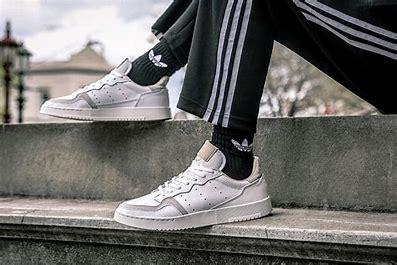
Brand: Adidas
Model: Supercourt